Automotive industry in Italy

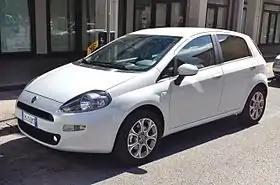
Fiat Punto. , nearly nine million units had been sold globally.

Piaggio Group is a motor vehicle manufacturer, which produces a range of two-wheeled motor vehicles and compact commercial vehicles under four brands: Piaggio, Vespa, Aprilia, Moto Guzzi and Derbi. Its corporate headquarters are located in Pontedera, Italy. The company was founded by Rinaldo Piaggio in 1884, initially producing locomotives and railway carriages. Piaggio Group's subsidiaries employ a total of 7,053 employees and produced a total of 519,700 vehicles in 2014. The manufacturer has six research-and-development centres and operates in over 50 countries.